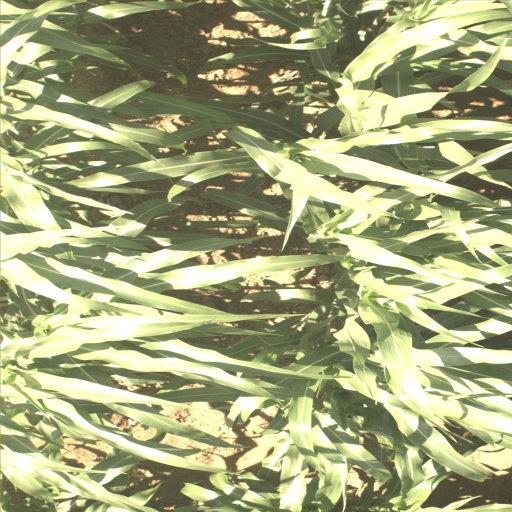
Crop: sorghum